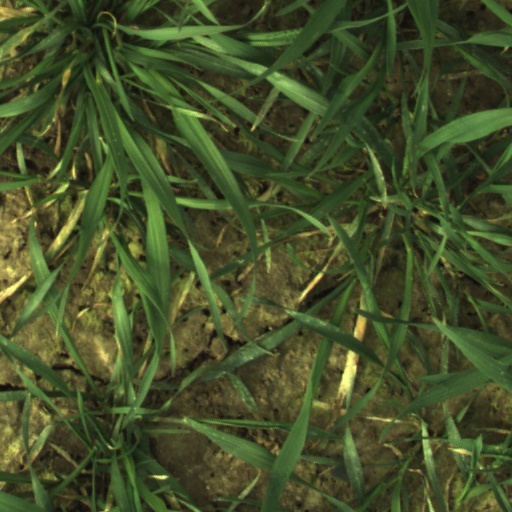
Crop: wheat